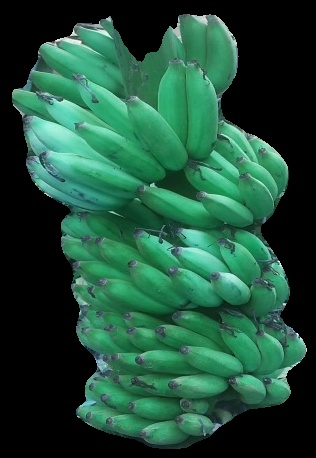
Variety: elakki-bale
Grade: grade1